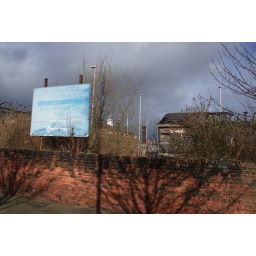
Charred remains visible of the roof of what was Canning Street crossing Signal box in Birkenhead's docklands seen in February 2011